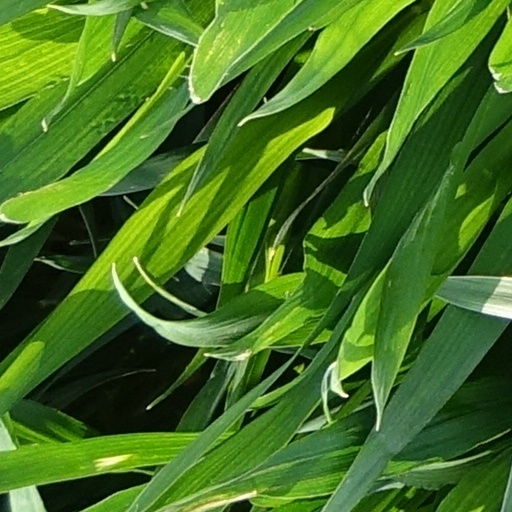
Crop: wheat